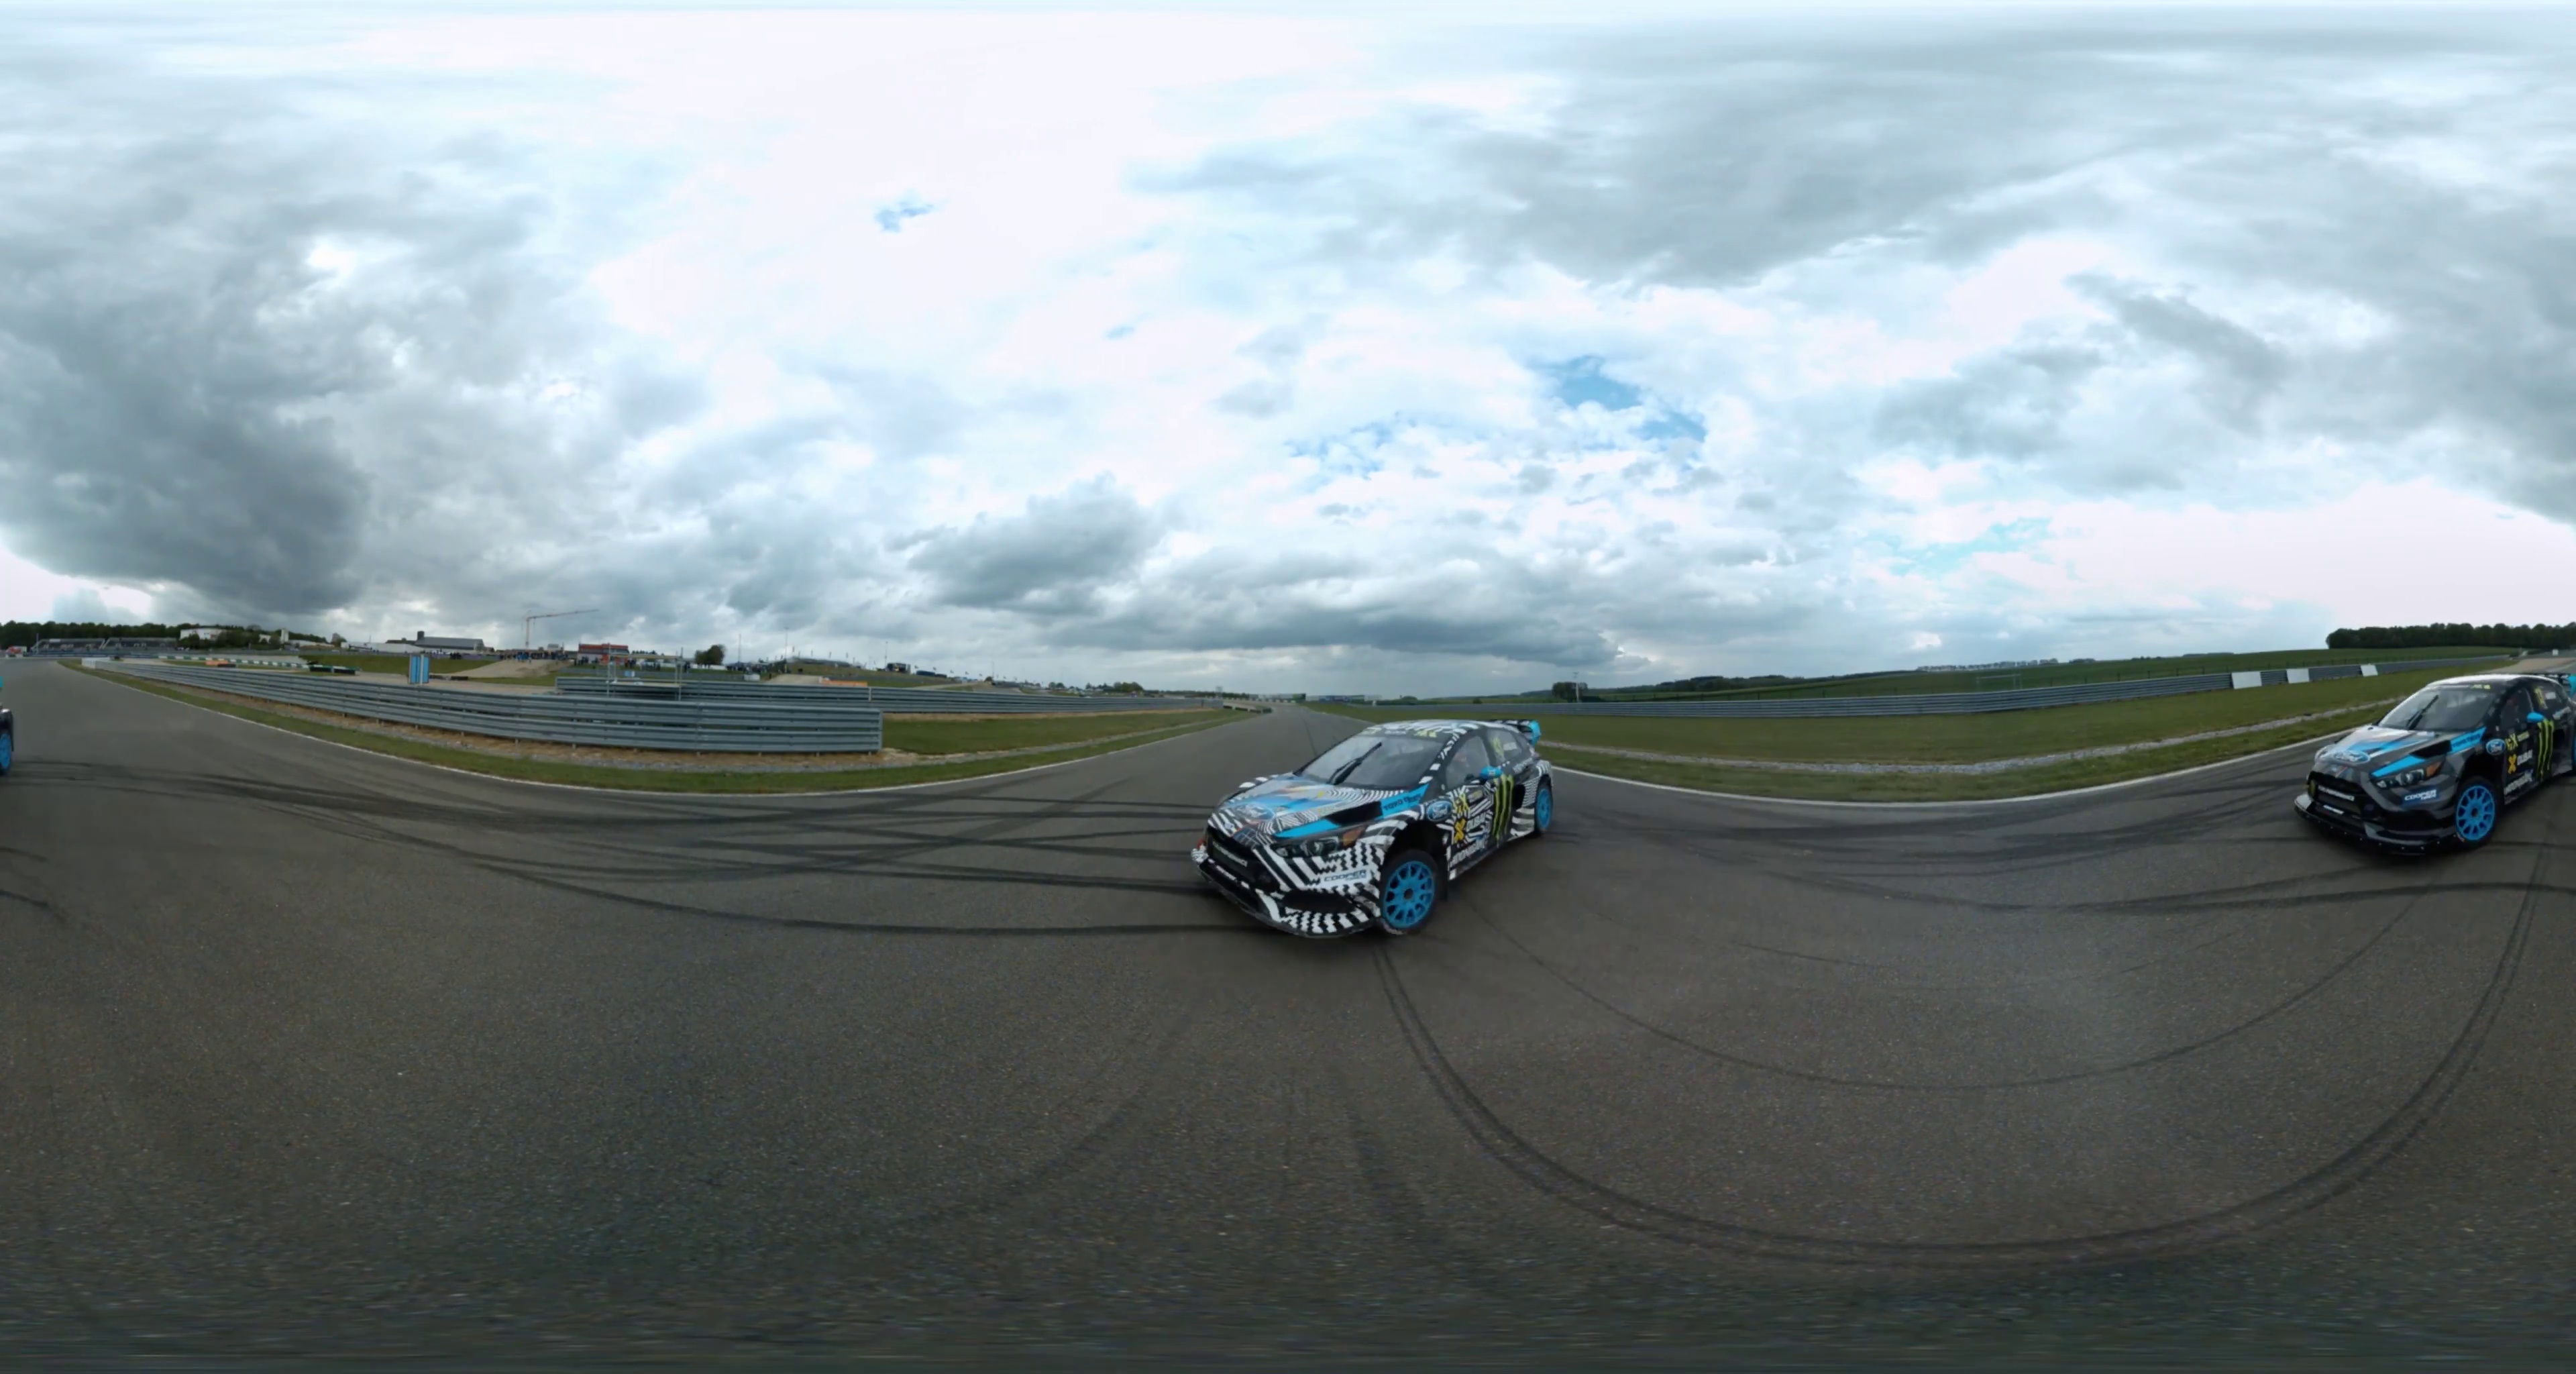
Referred object: Blue and white car

Referred object: the blue-wheeled rally car